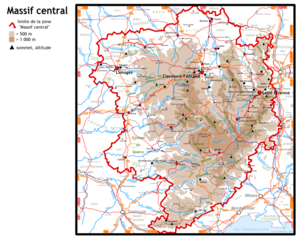
Carte détaillée du Massif central